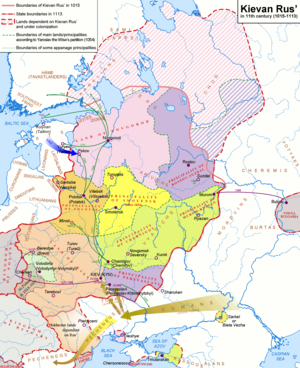
Brest (Hviderusland) / Våbenskjold
Kievriget 1015-1113 med det polske angreb på Brest indtegnet
Brest er en by i Hviderusland med 335.645 ved grænsen til Polen modsat byen Terespol hvor floden Vestlige Bug løber sammen med Mukhavets. Byen er administrativt center i Brest voblast. I omegnen findes rester af den gamle zaristiske Brest-fort, der spillede en væsentlig rolle i modstanden mod Nazi-Tysklands invasion under Operation Barbarossa i 1941 under 2. verdenskrig.